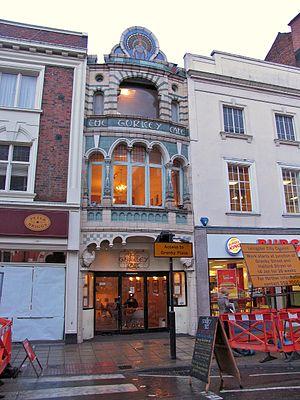
Bâtiment Art Nouveau à Leicester
Leicester /ˈlɛstə/ est une ville d'Angleterre située dans la région des Midlands de l'Est. Administrativement, elle constitue une autorité unitaire depuis 1997, mais elle reste partie intégrante du comté cérémonial de Leicestershire, auquel elle a donné son nom. Elle est située sur la Soar, à l'orée de la National Forest. Au moment du recensement de 2011, l'autorité unitaire de Leicester comptait 333 000 habitants, tandis que l'aire urbaine de Leicester en comptait 509 000, faisant d'elle la plus grande ville des Midlands de l'Est et la dixième plus grande du Royaume-Uni.